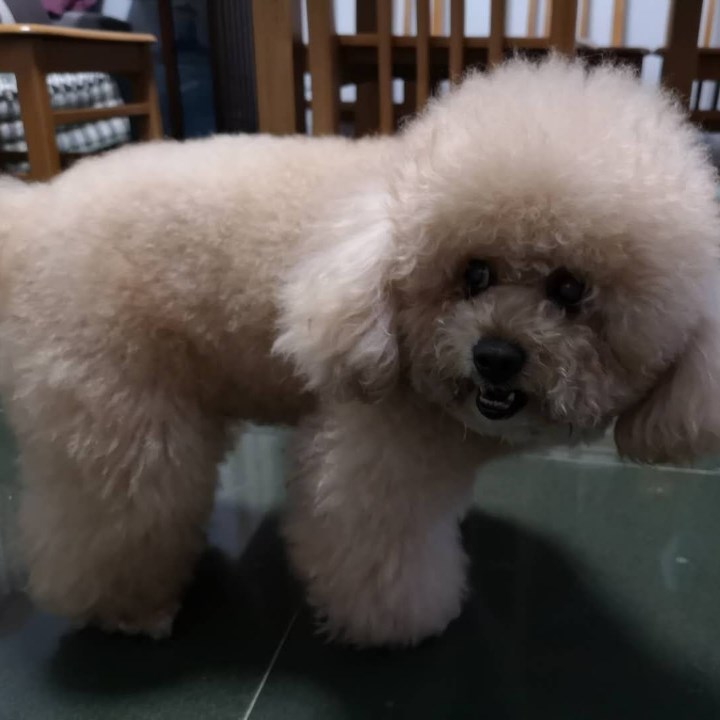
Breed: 7449-n000128-teddy